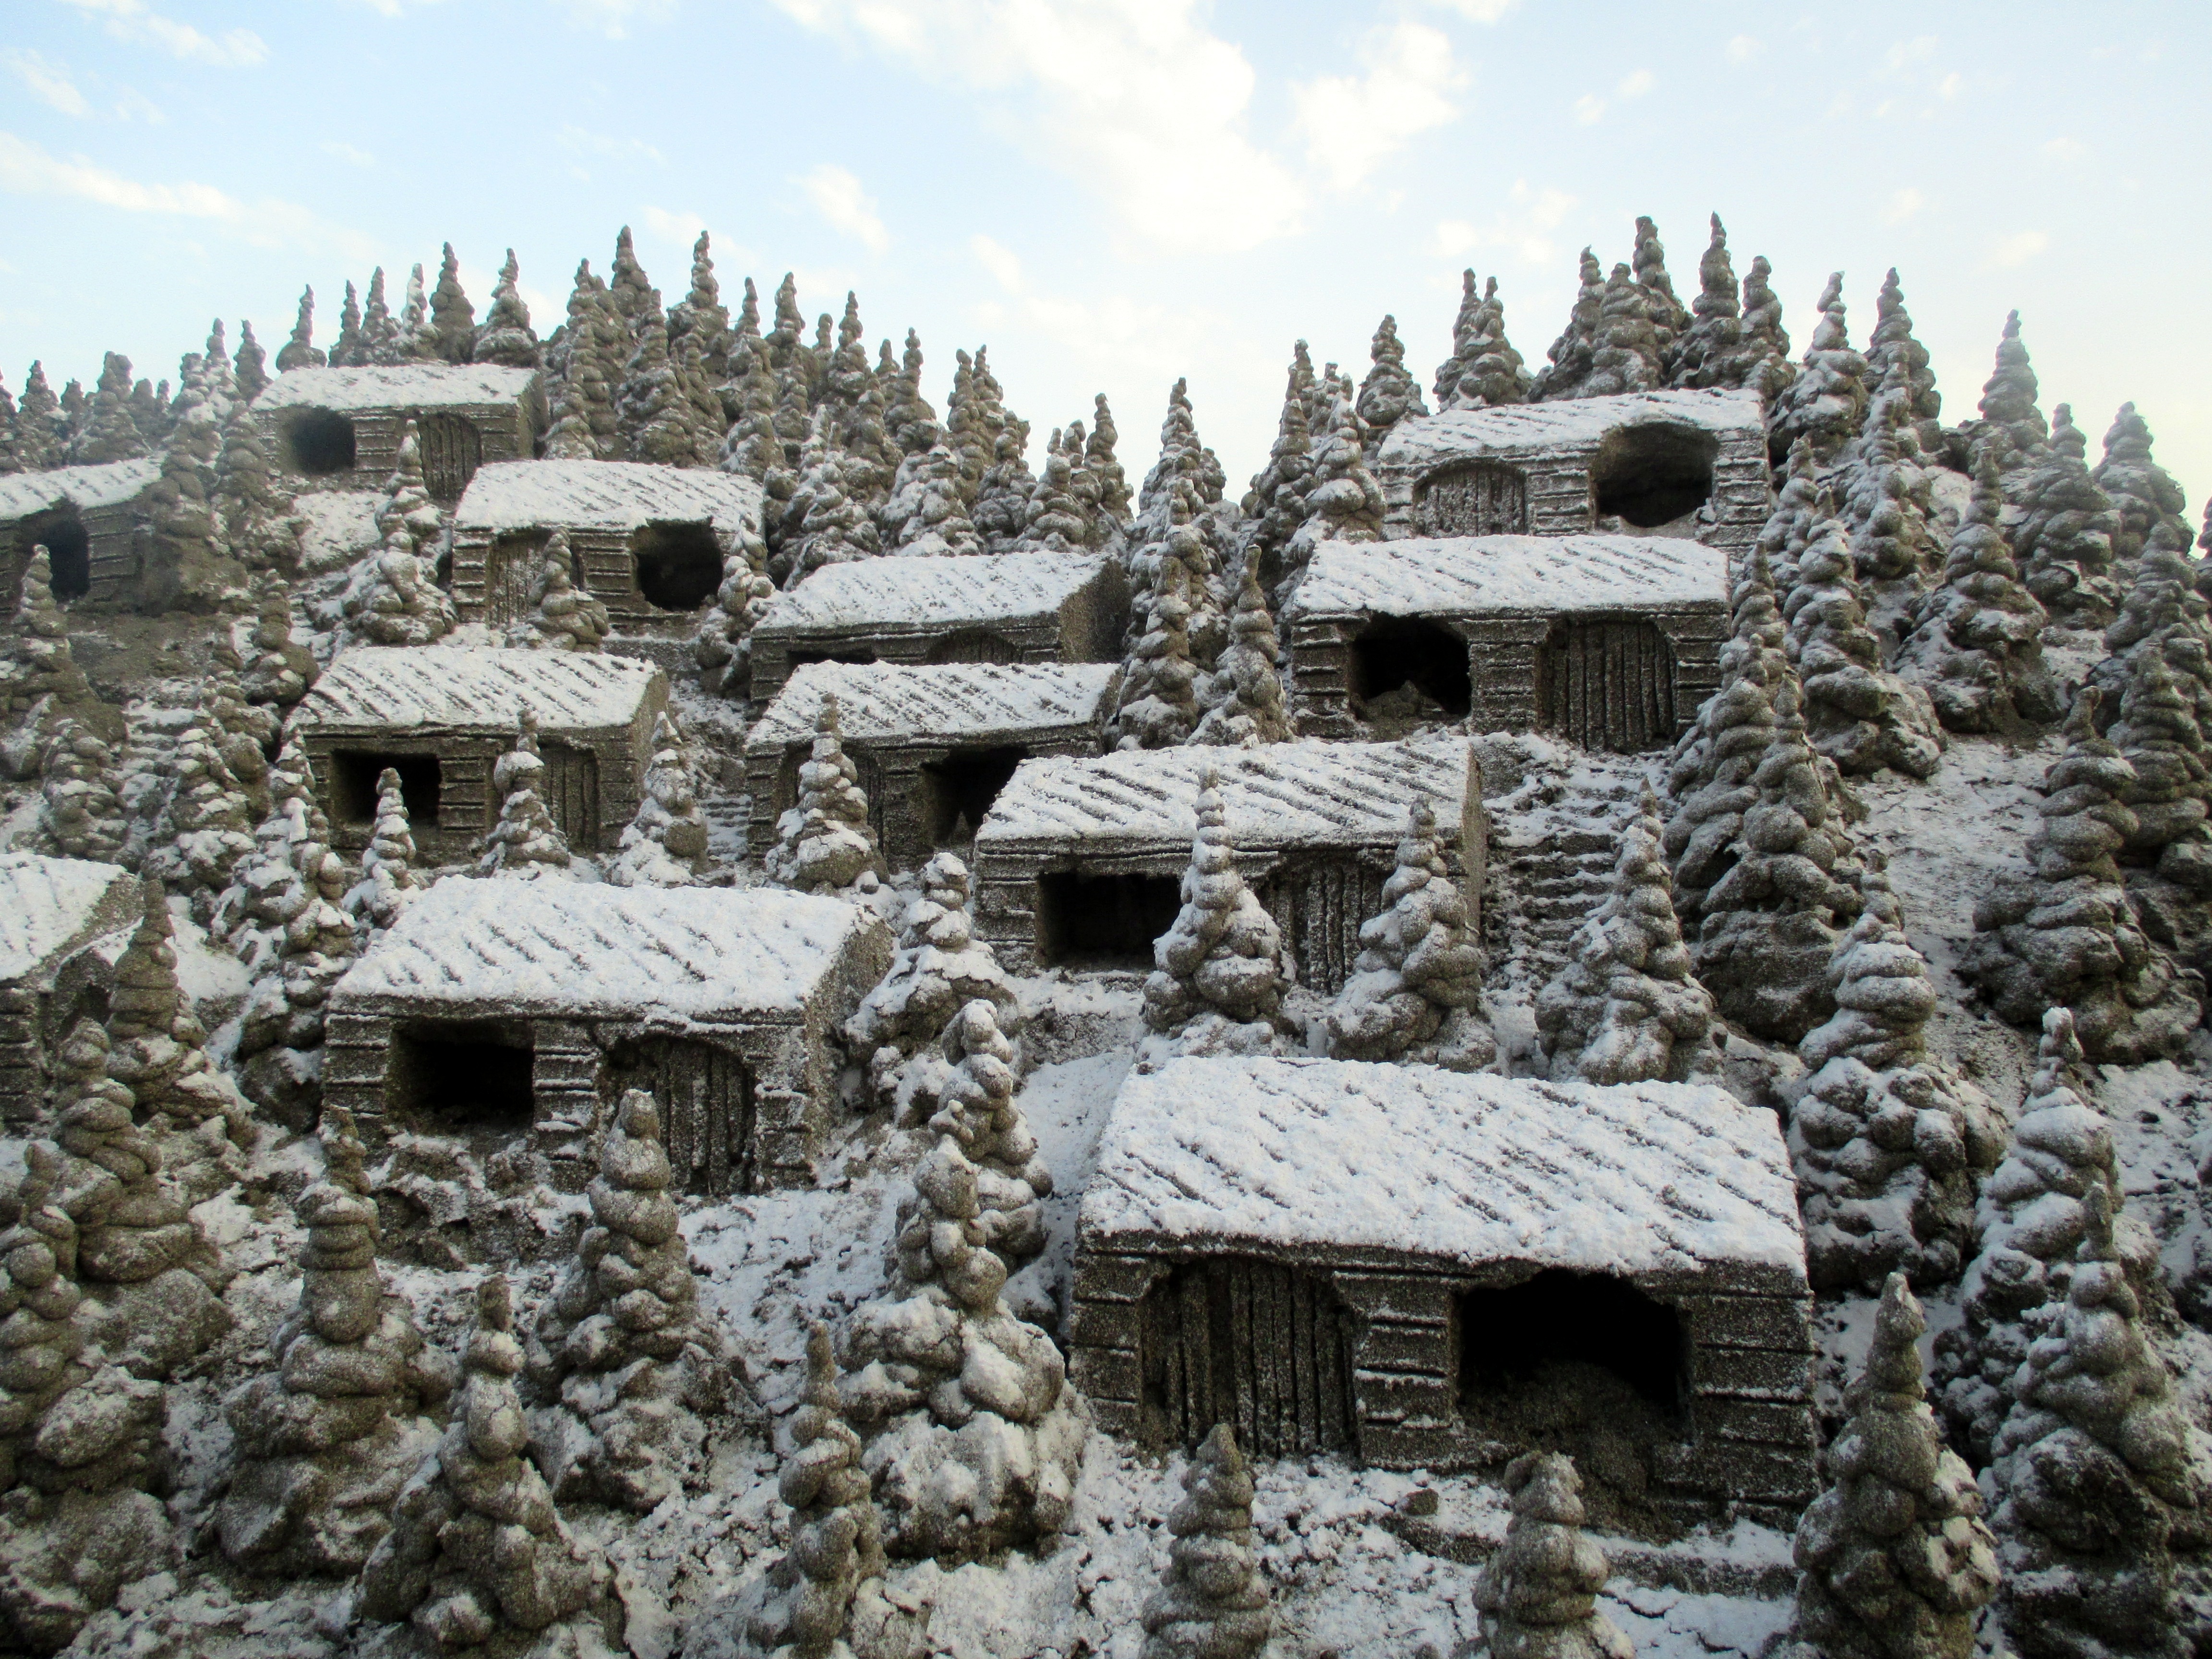
landscape, sand, snow, building, village, place of worship, temple, ruins, monastery, shrine, history, archaeological site, hindu temple, historic site, ancient history, ephemeral art